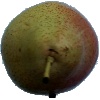
Label: Pear Forelle 1